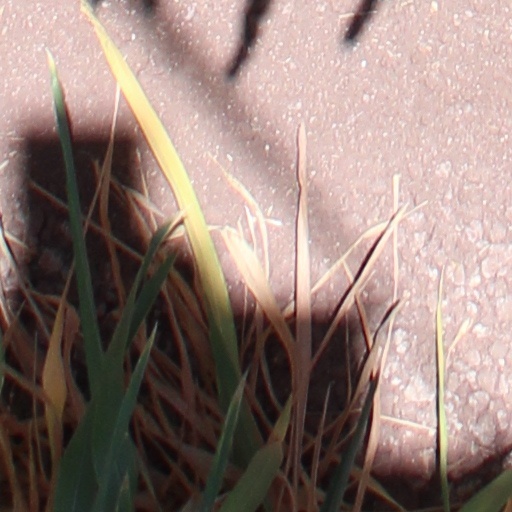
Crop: wheat